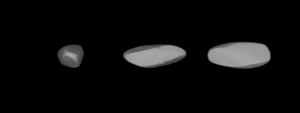
(857) Glasenappia est un astéroïde de la ceinture principale découvert le 6 avril 1916 par l'astronome russe Sergueï Beliavski. Sa désignation provisoire est 1916 S33.